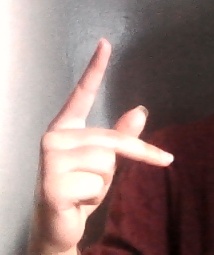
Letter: dha